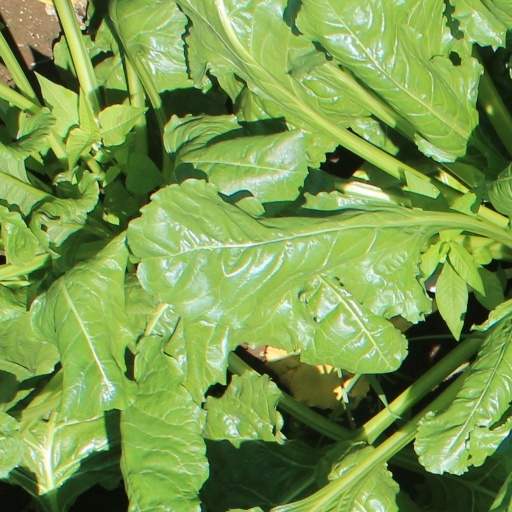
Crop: sugar beet